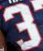
Number: 3